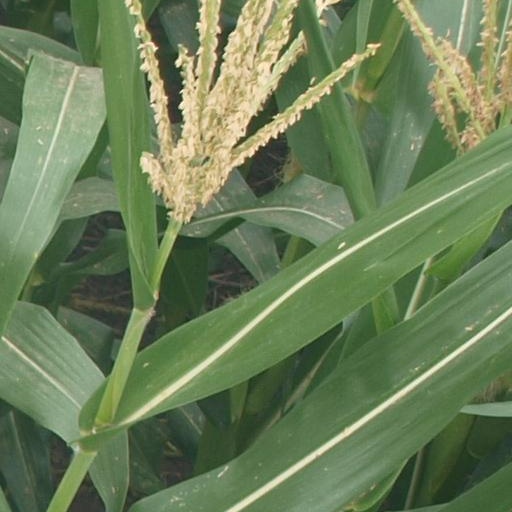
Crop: maize; corn